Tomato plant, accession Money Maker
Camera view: vertical (180 deg); turntable rotation: 30 degrees
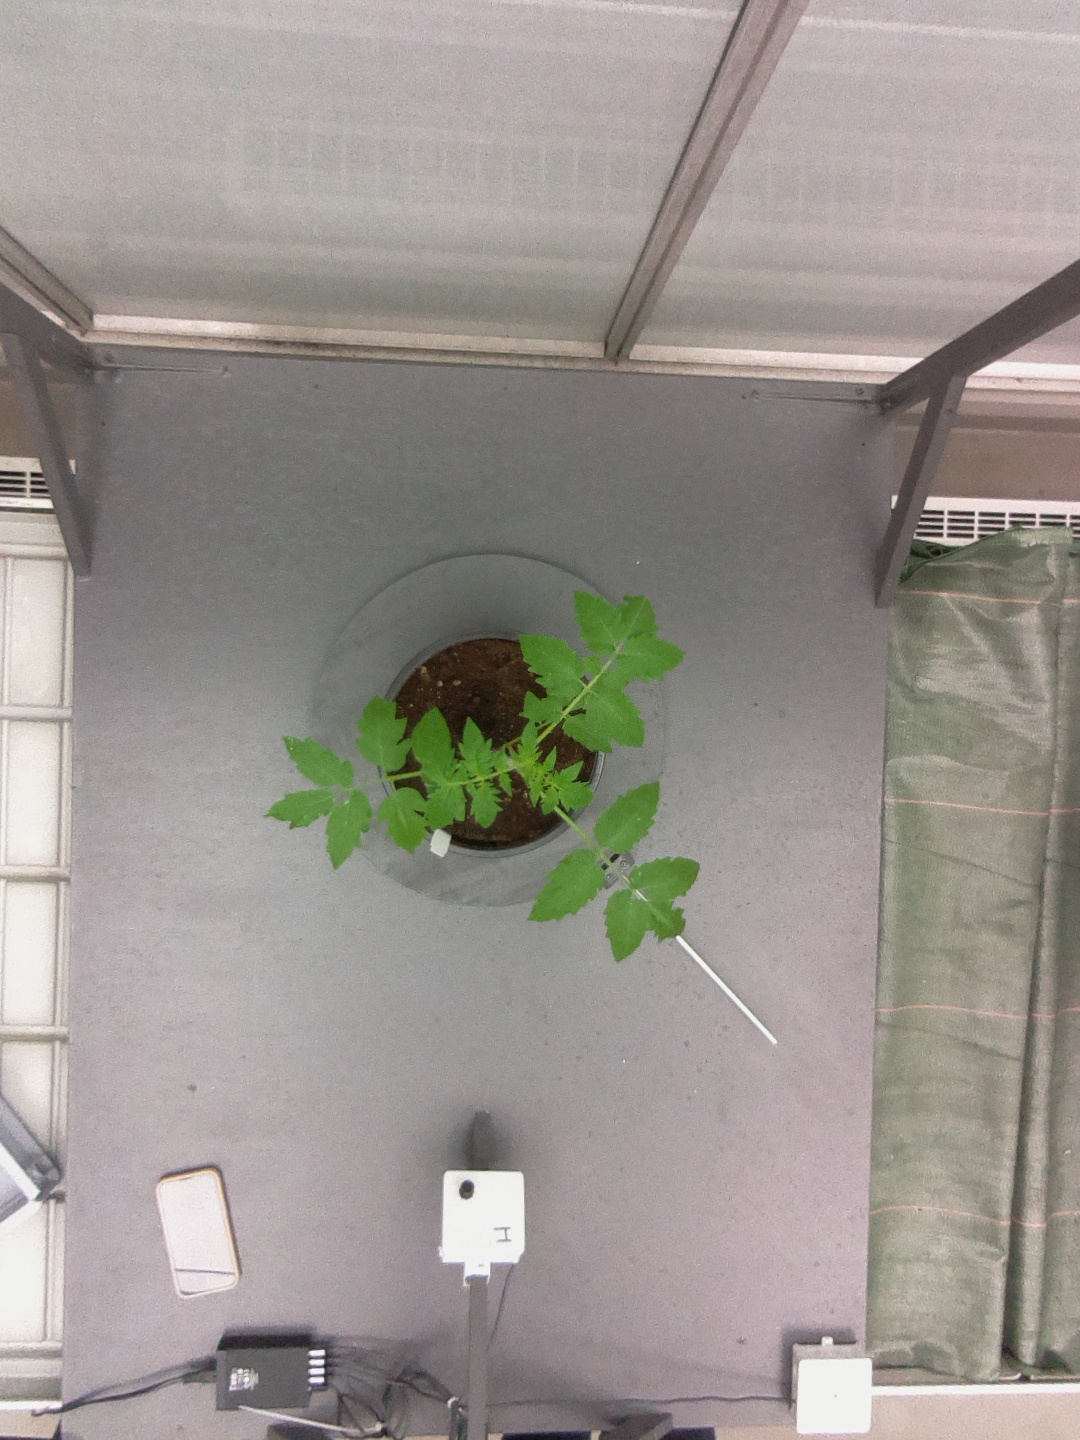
BBCH growth stage 13: 6 of true leaves visible